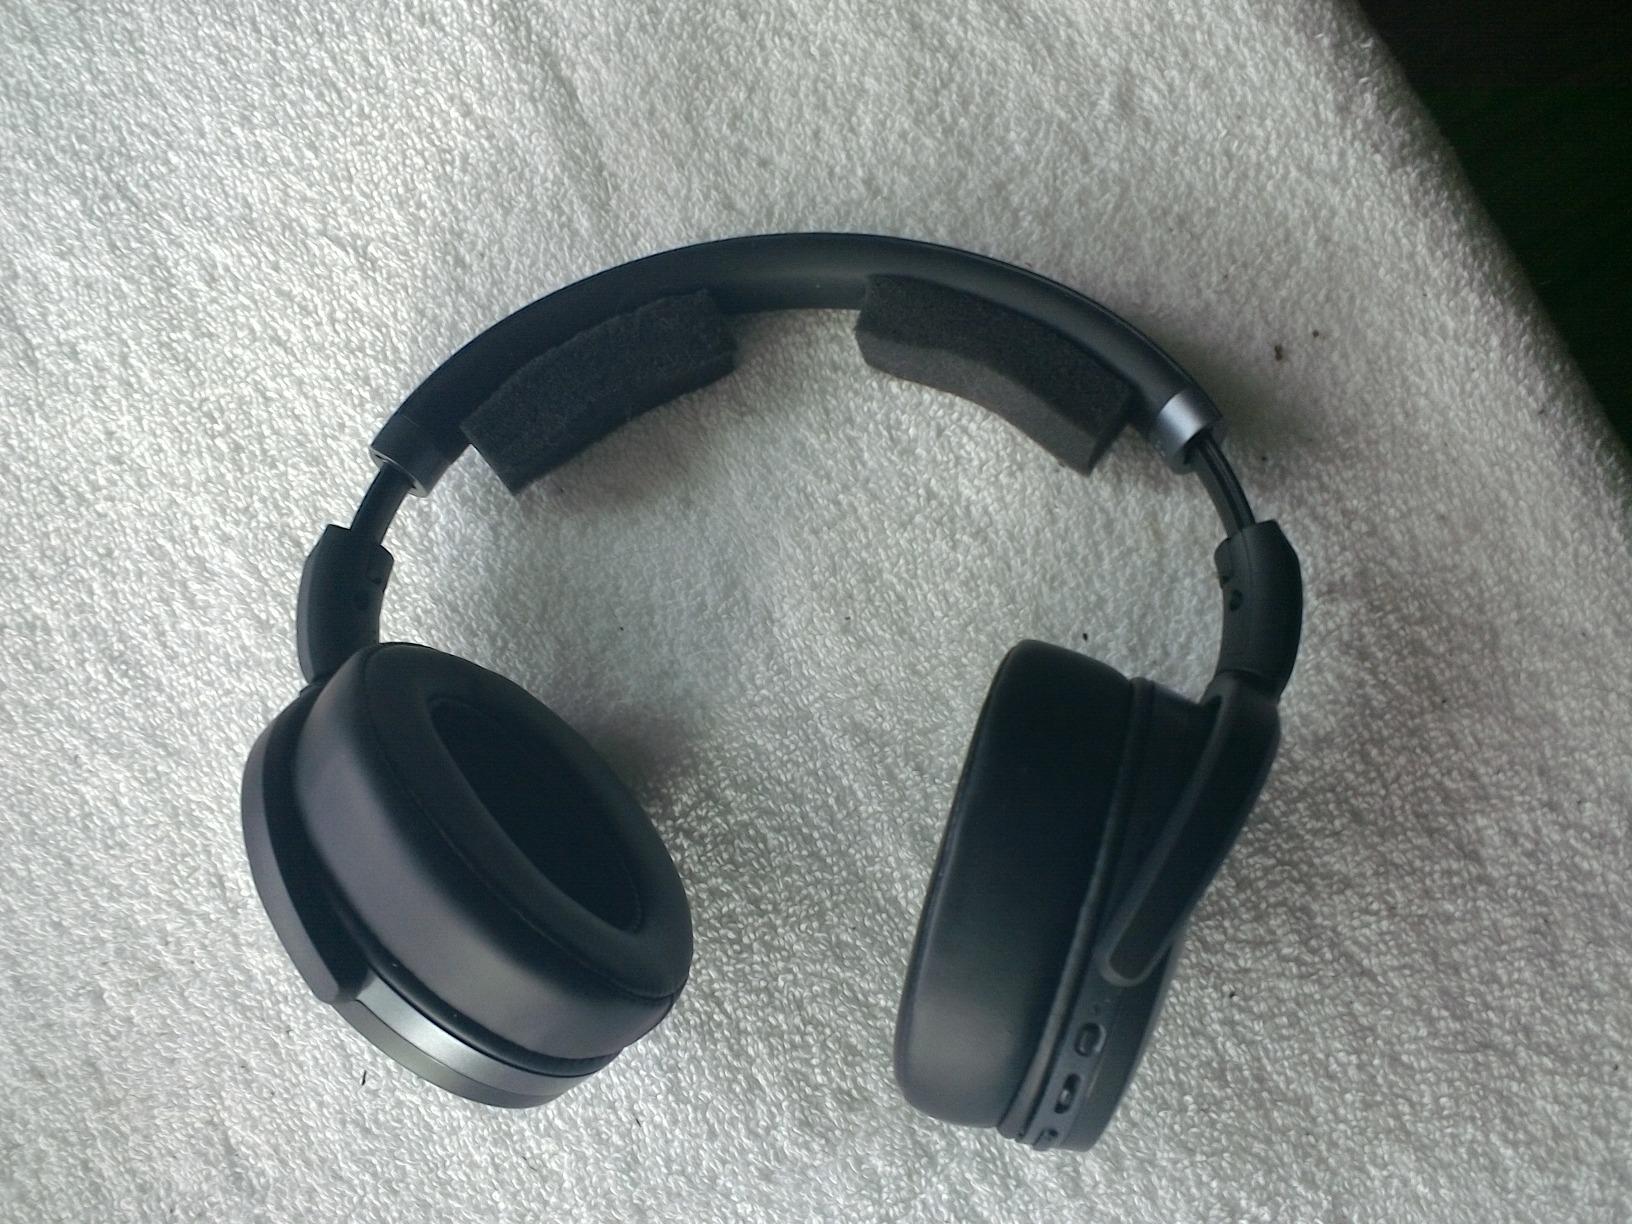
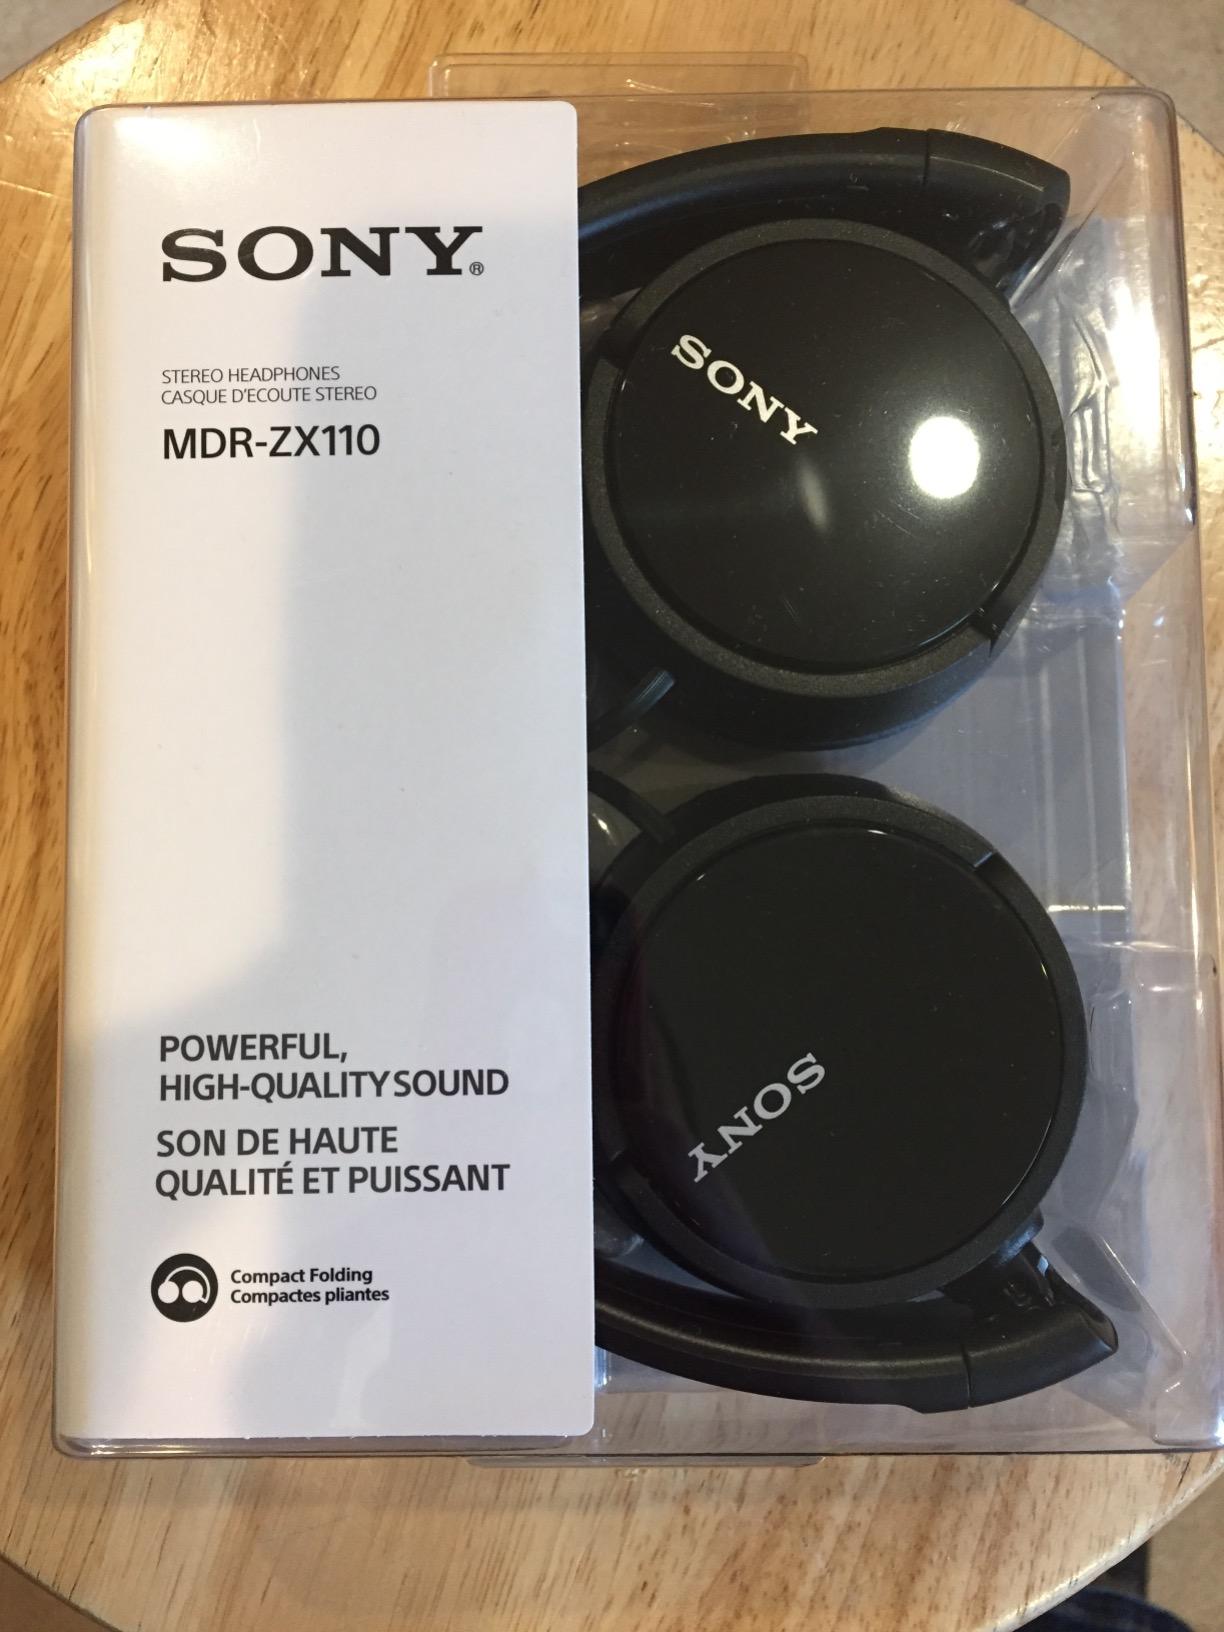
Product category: headphones
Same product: no